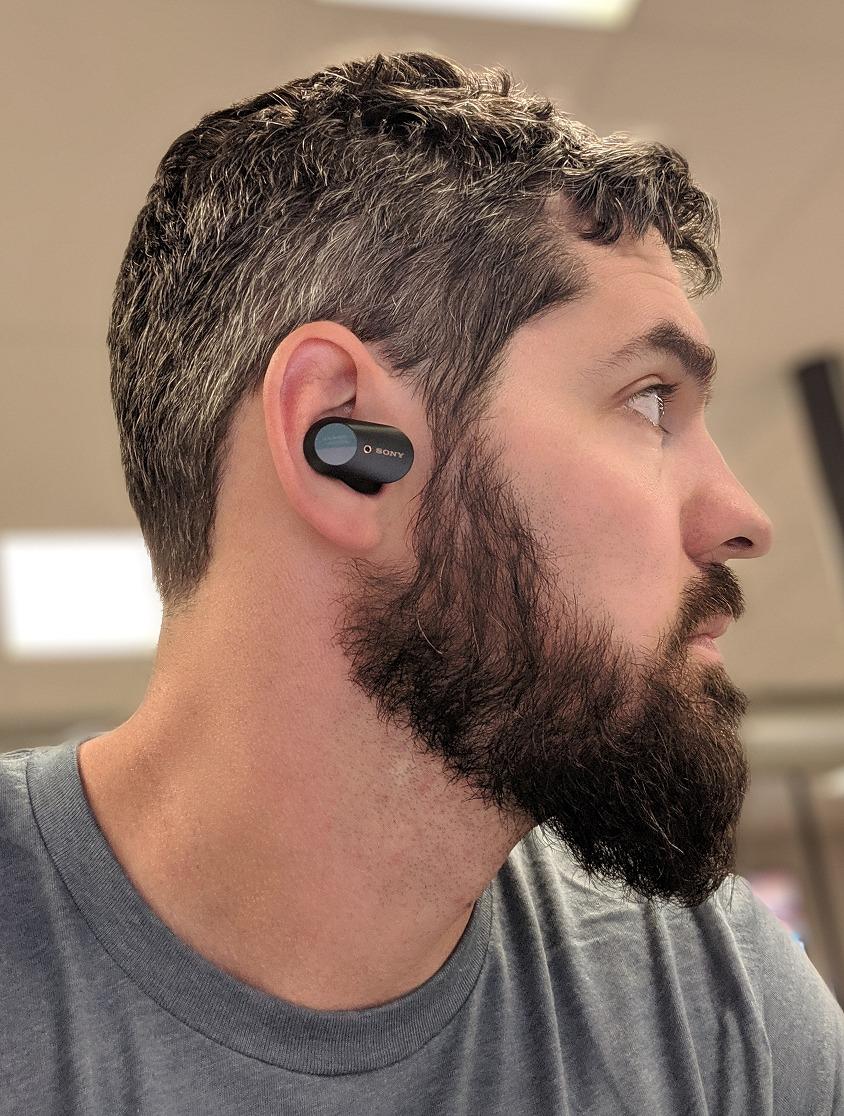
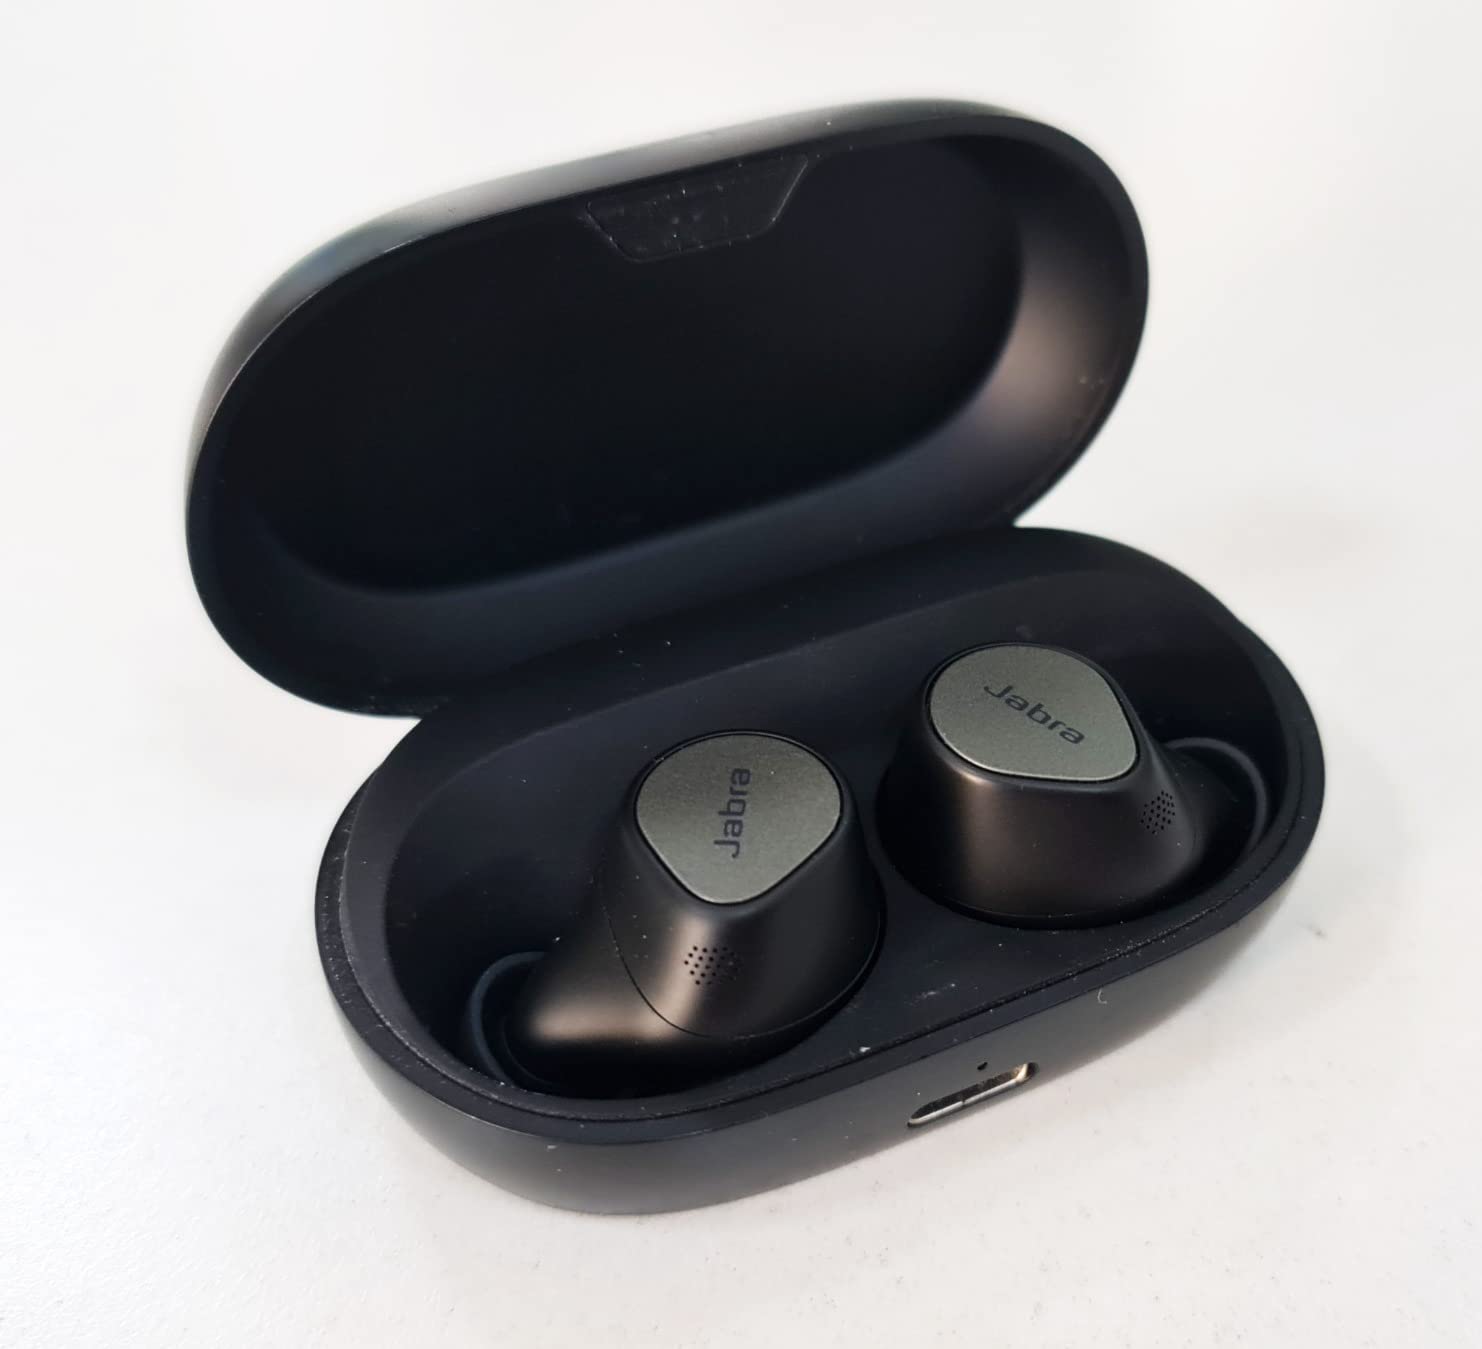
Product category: earbuds
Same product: no